2000 European Men's Handball Championship

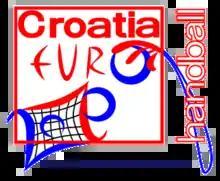

The 2000 European Men's Handball Championship was the fourth edition of the tournament and was held in Croatia from 21 to 30 January 2000, in the cities of Zagreb and Rijeka. Sweden won the tournament after defeating Russia in the final, while Spain finished third.